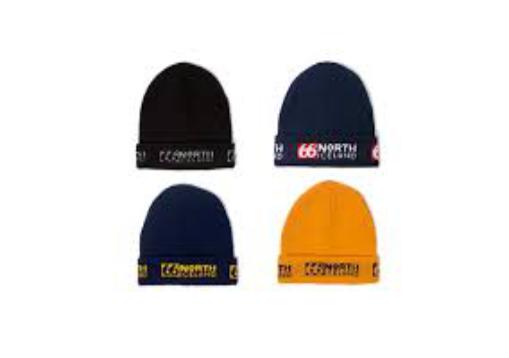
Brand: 66 North
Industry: Clothes